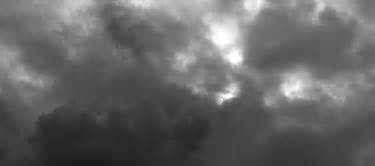
Weather: cloudy or overcast